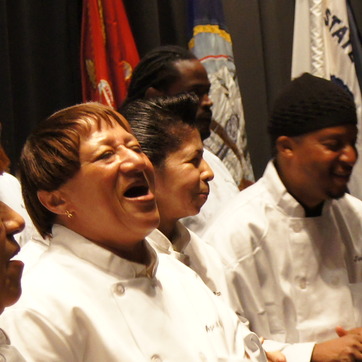
Material: skin